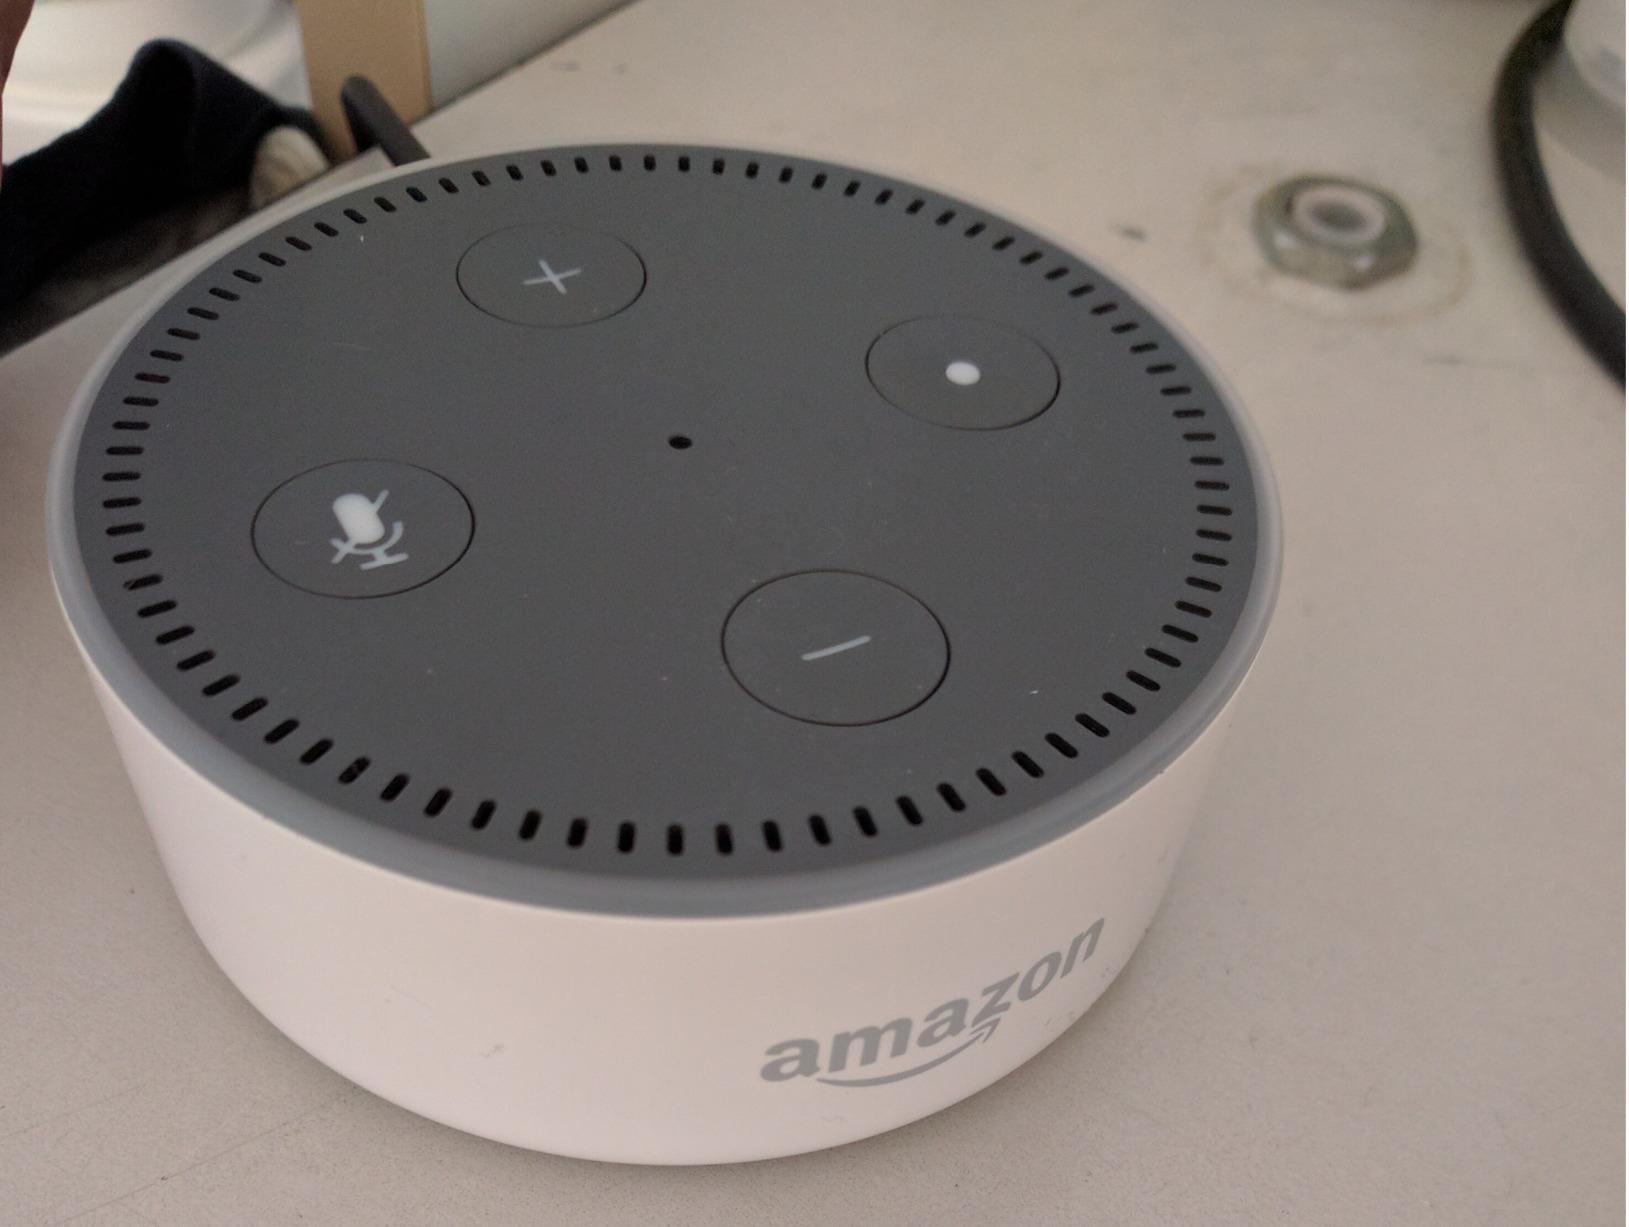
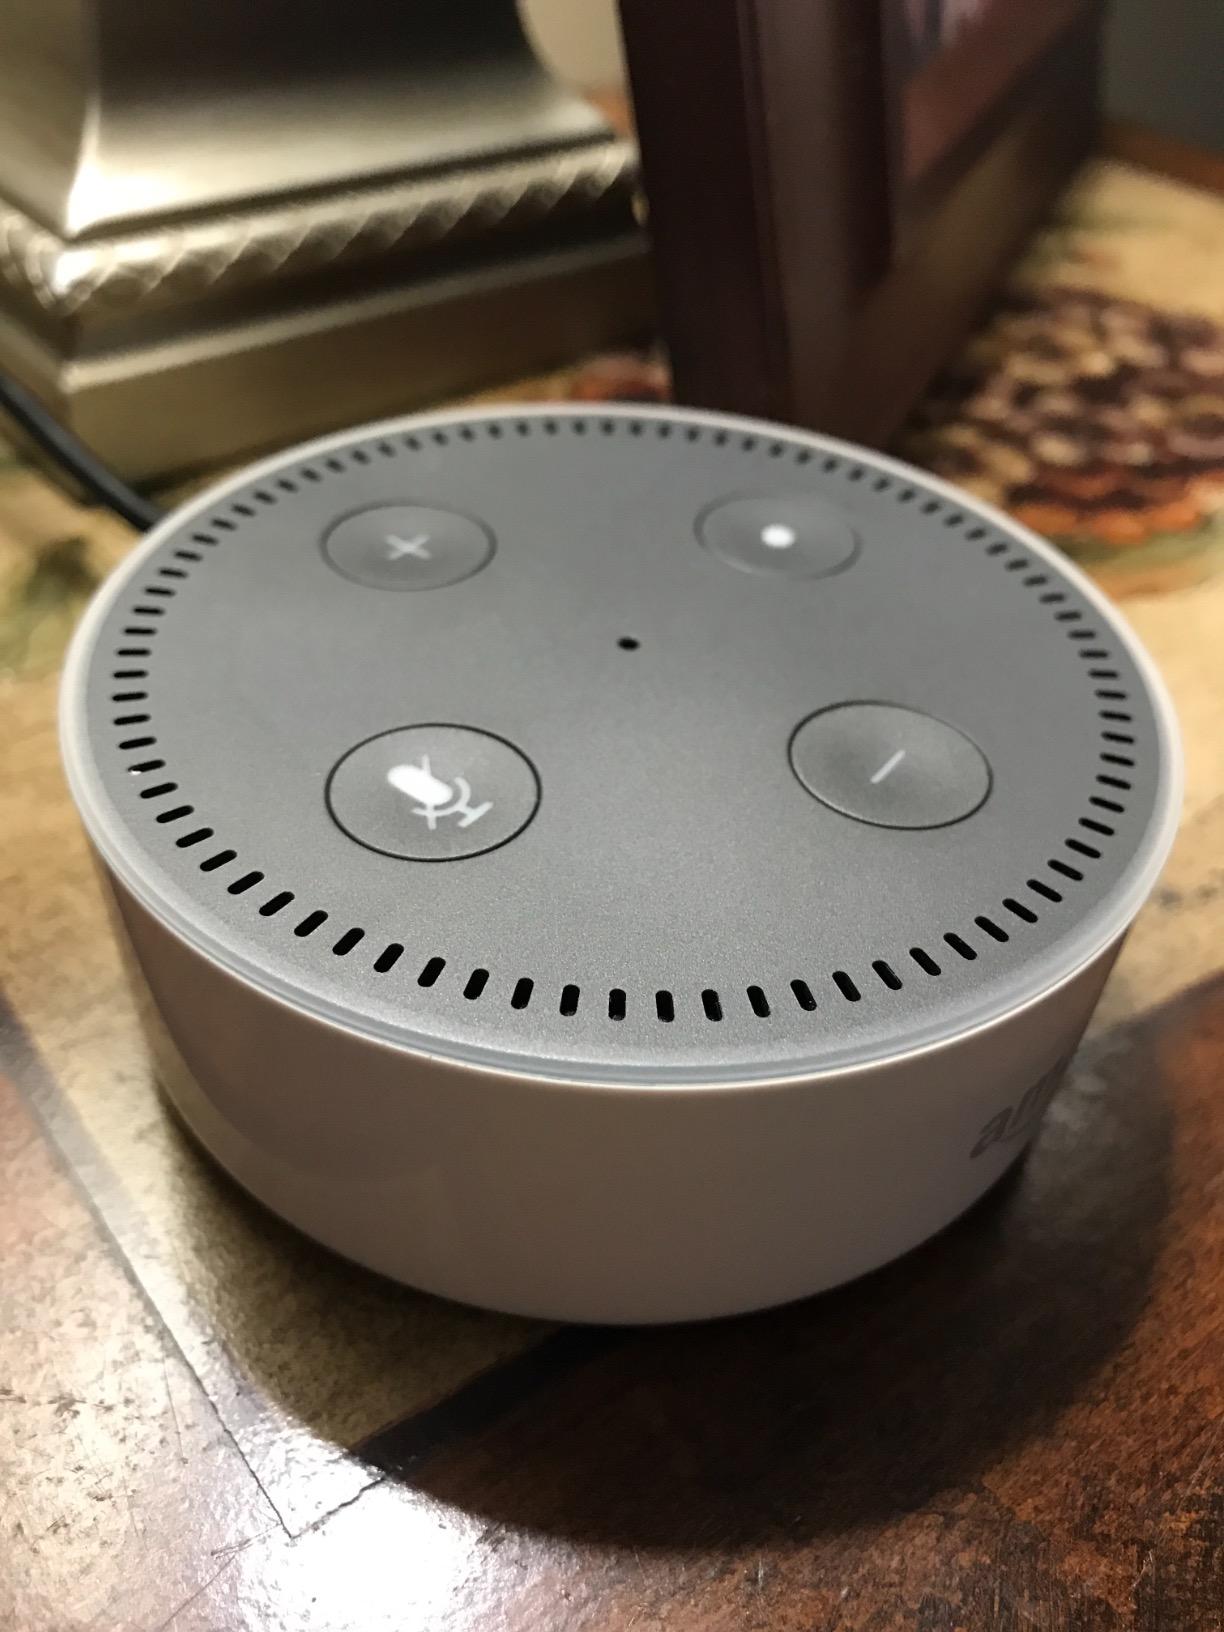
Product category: speaker
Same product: yes